Northern Thunderbird Air

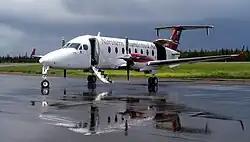
Beechcraft 1900 at Williams Lake Airport

Northern Thunderbird Air Inc or NT Air is a Canadian charter airline and medevac service based in Prince George, British Columbia.